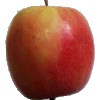
Label: apple_pink_lady